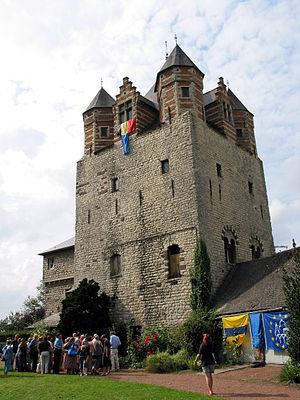
Céroux-Mousty (Belgique), le donjon de Moriensart (début du XIIIe siècle).
Céroux-Mousty est une section de la ville belge d'Ottignies-Louvain-la-Neuve située en Région wallonne dans la province du Brabant wallon.
Le château ferme de Moriensart, sis à Céroux-Mousty, un village du Brabant wallon faisant partie de la commune de Ottignies-Louvain-la-Neuve, est un château de plaine belge dont l’origine remonte à la première moitié du XIIIᵉ siècle.